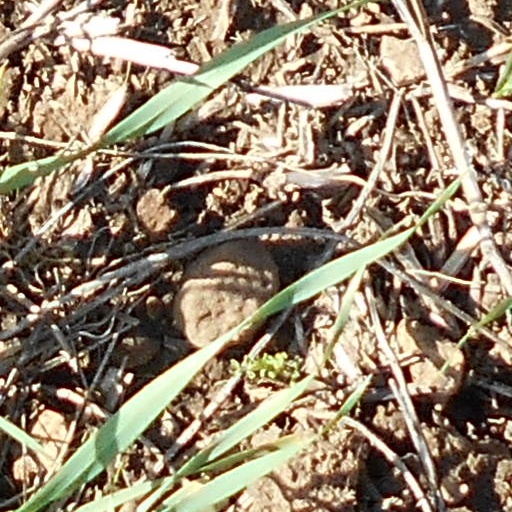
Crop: wheat